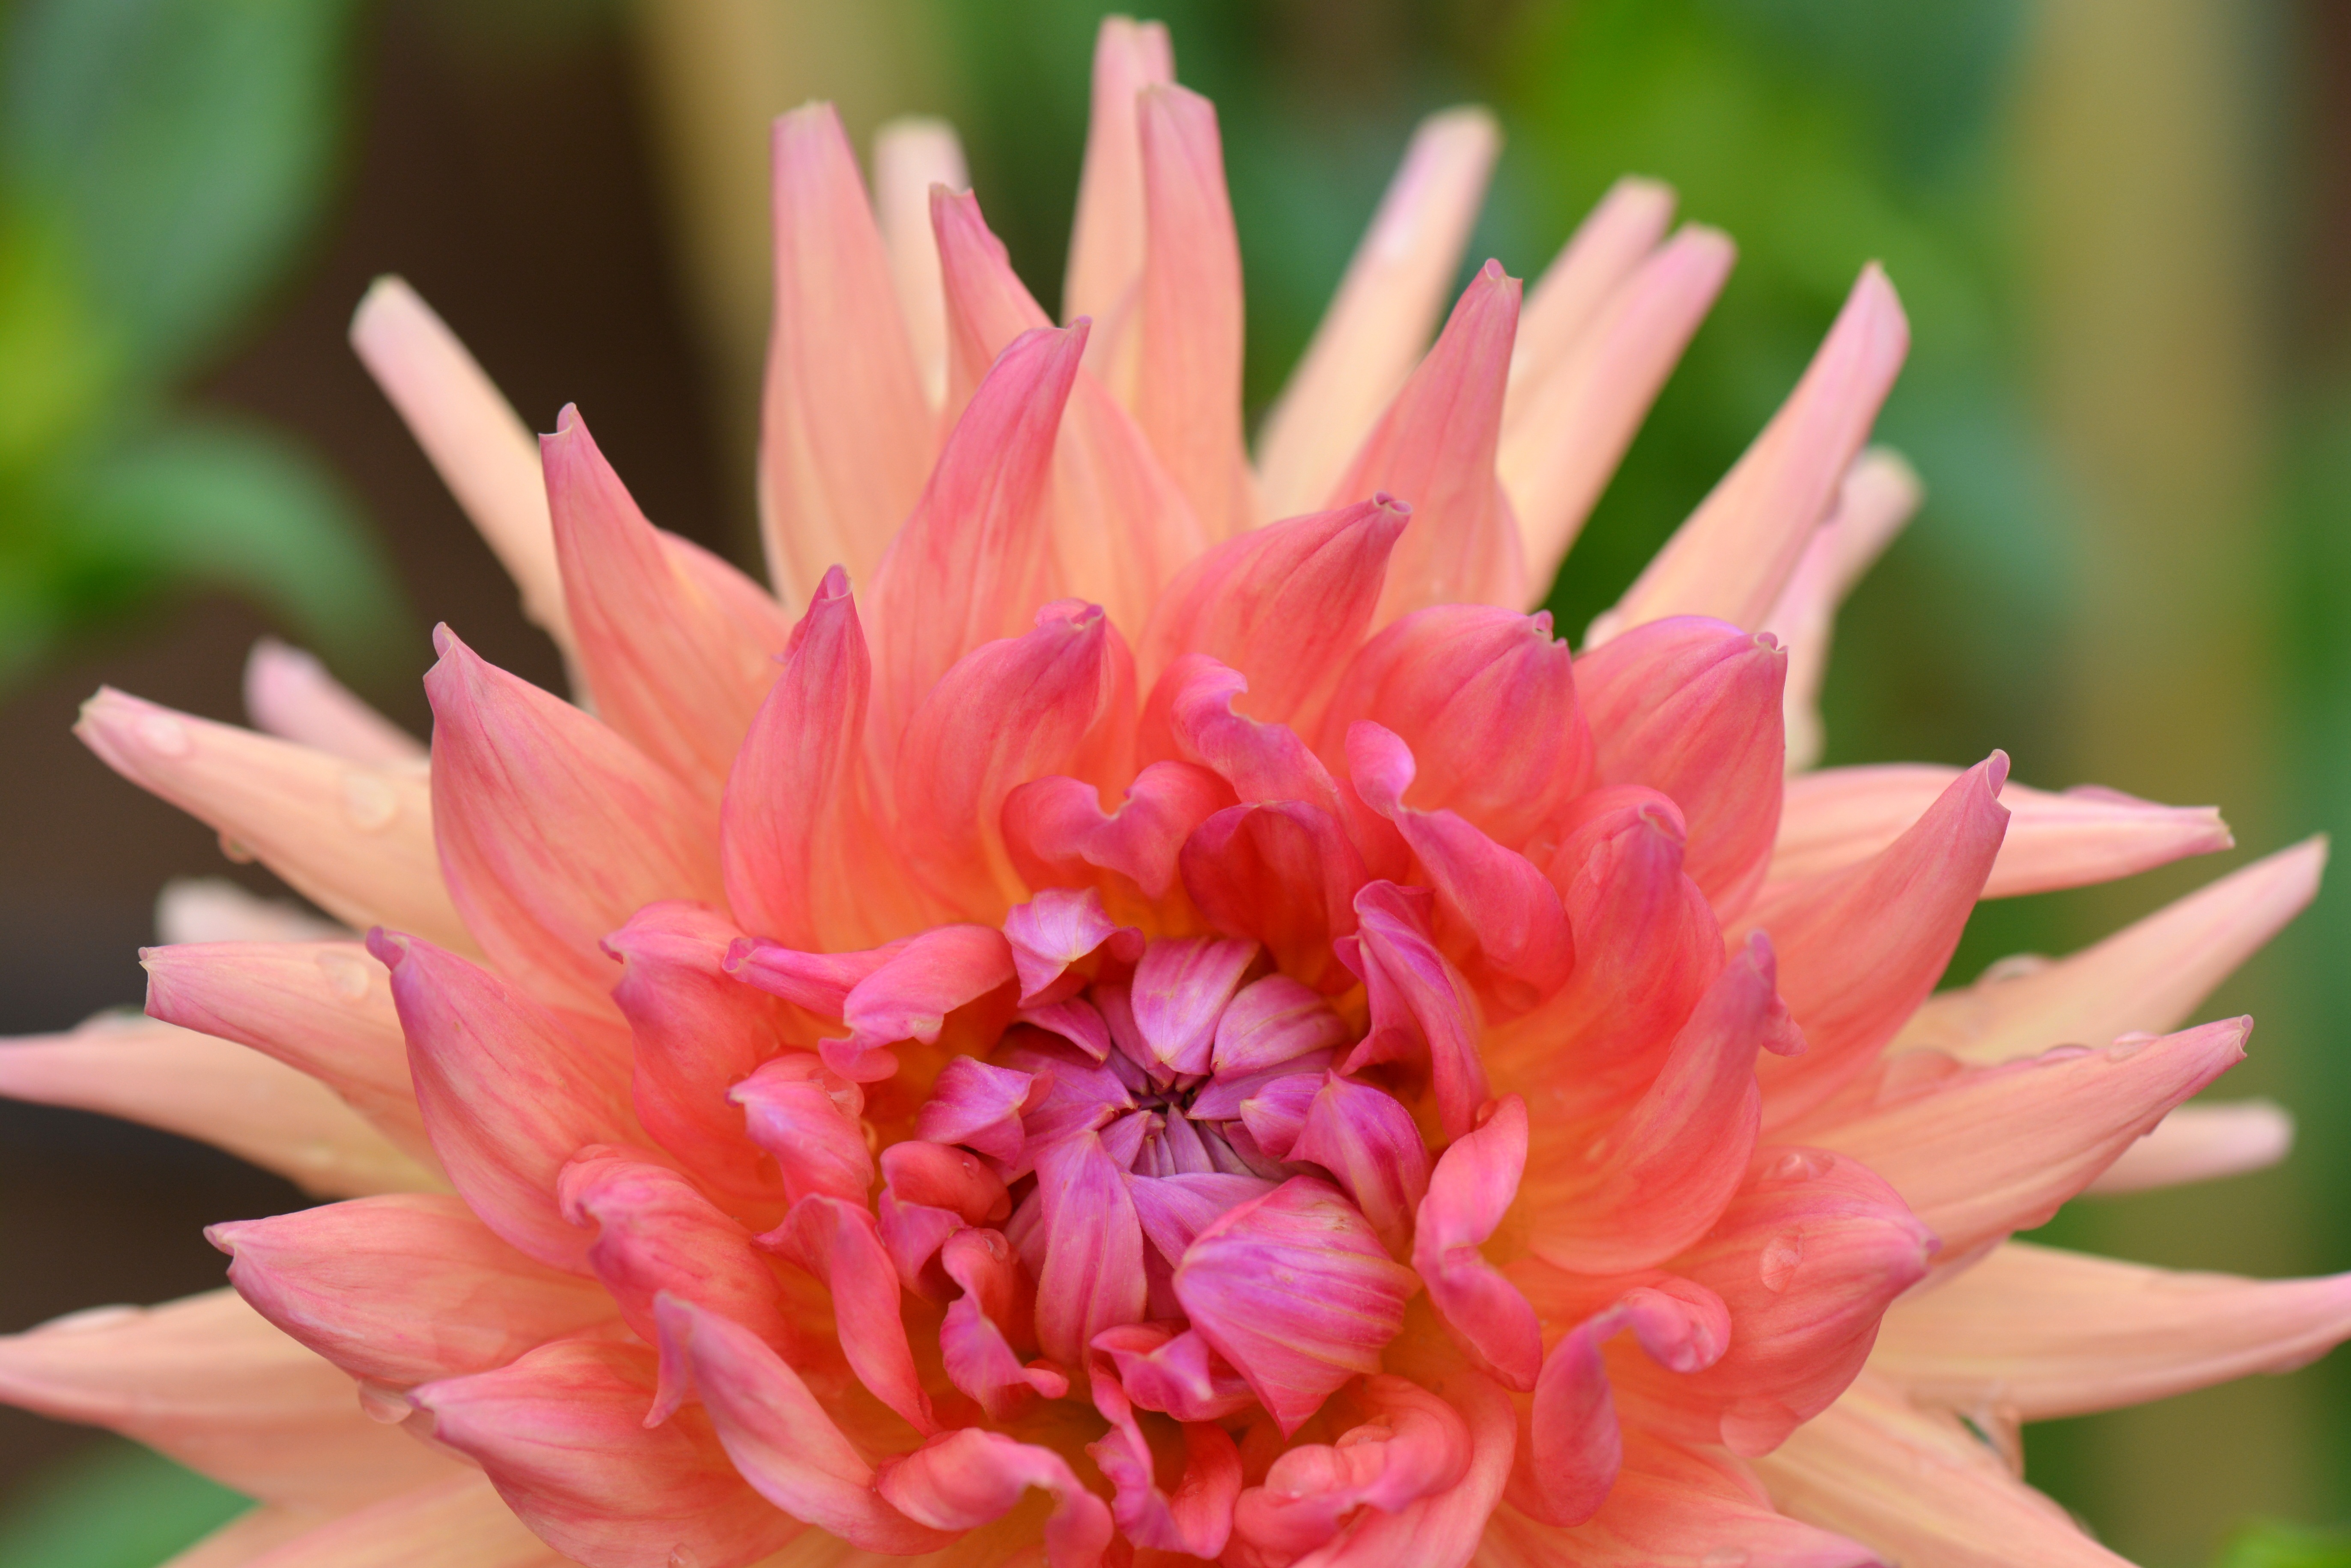
nature, plant, flower, petal, pink, flora, dahlia, macro photography, flowering plant, daisy family, annual plant, plant stem, land plant